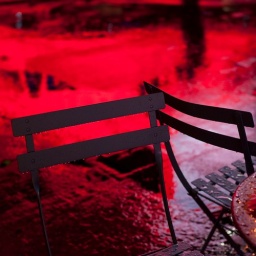
Empty tables and chairs in Times Square Manhattan, New York City, U.S.A.